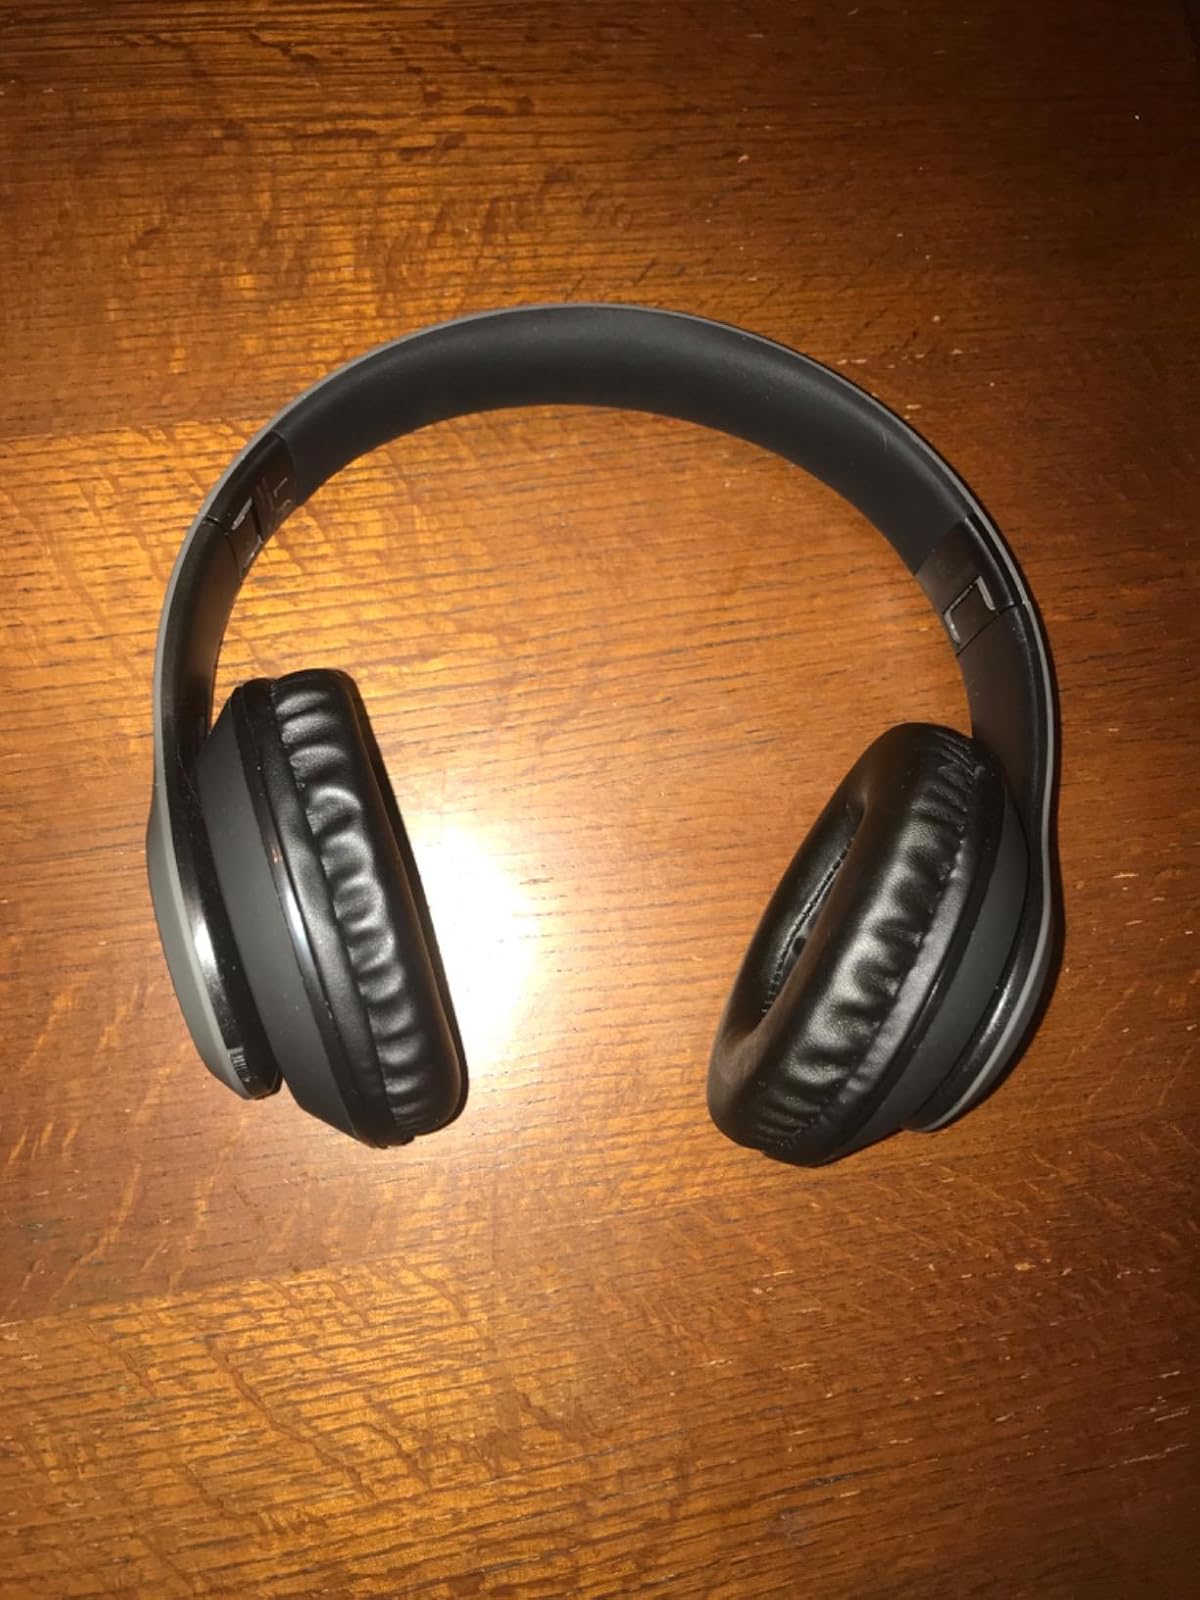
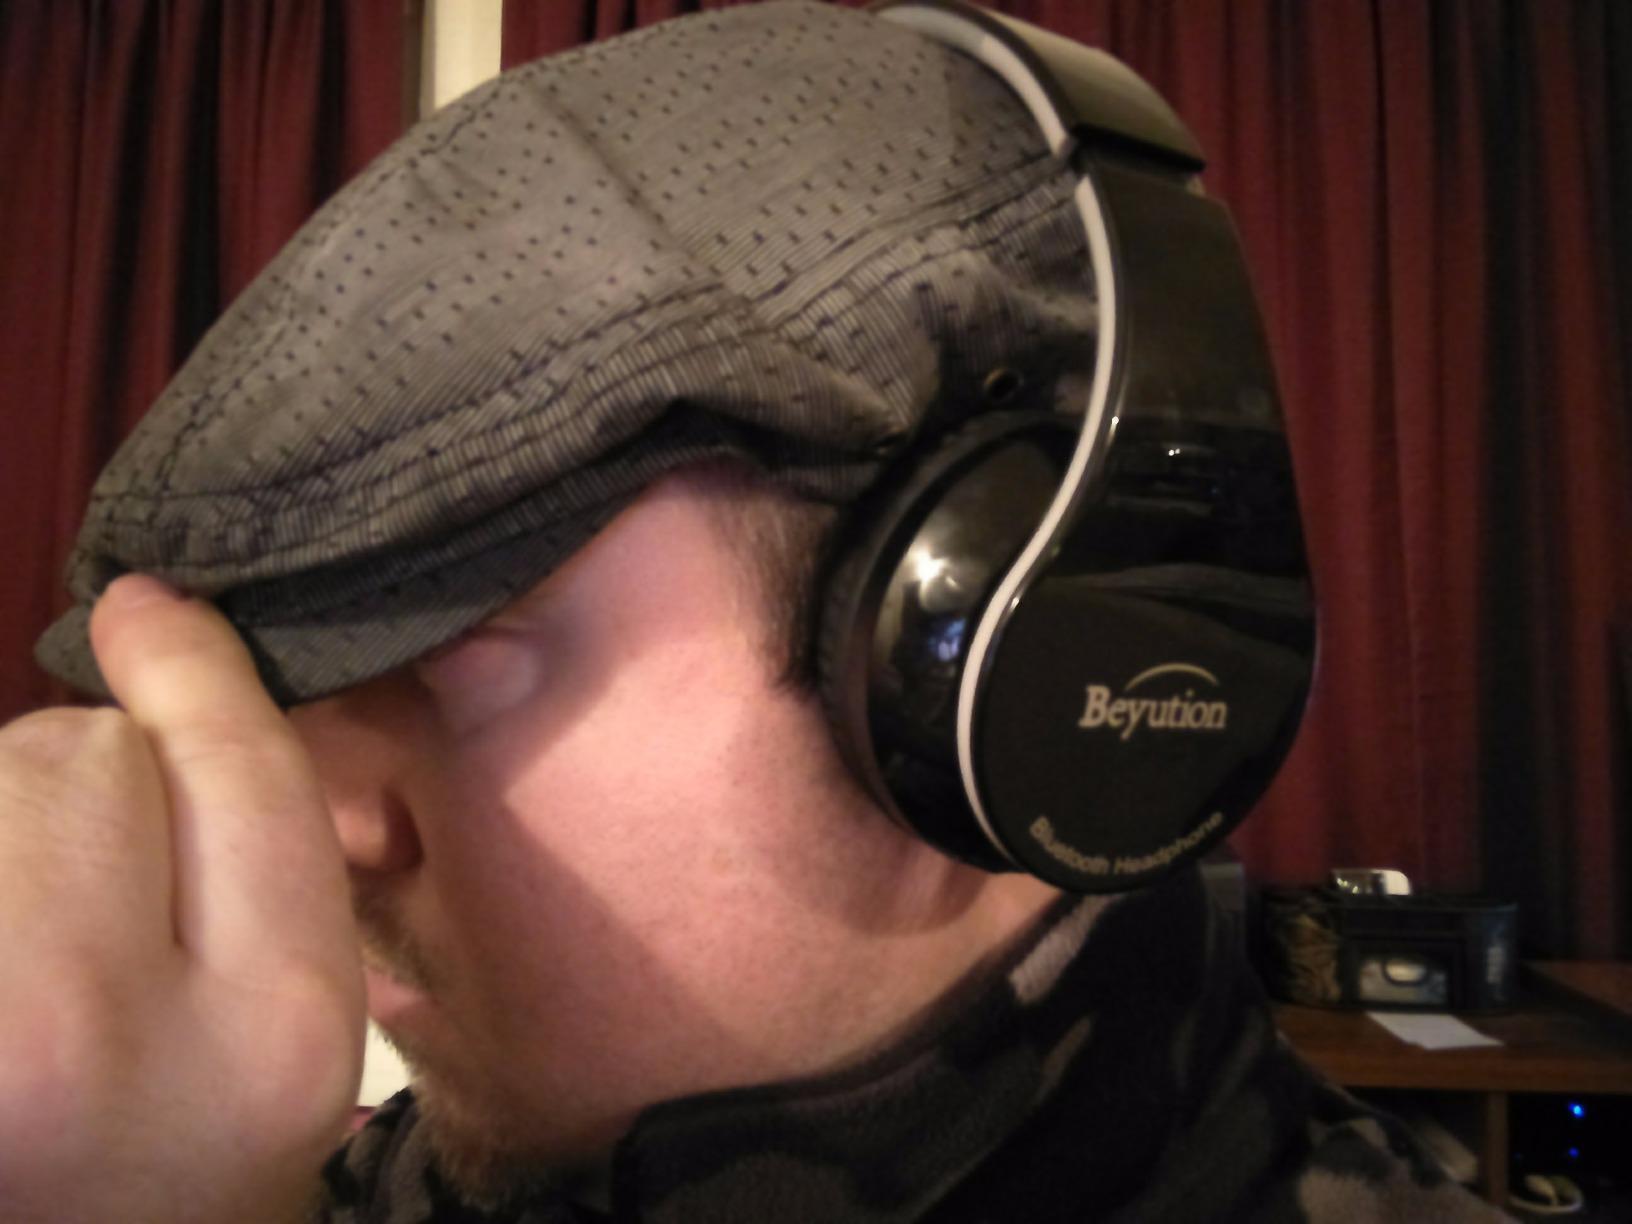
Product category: headphones
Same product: no